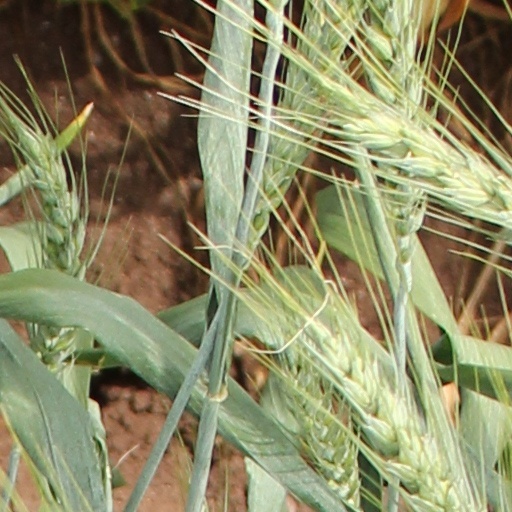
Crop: wheat